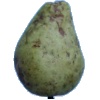
Label: pear_stone